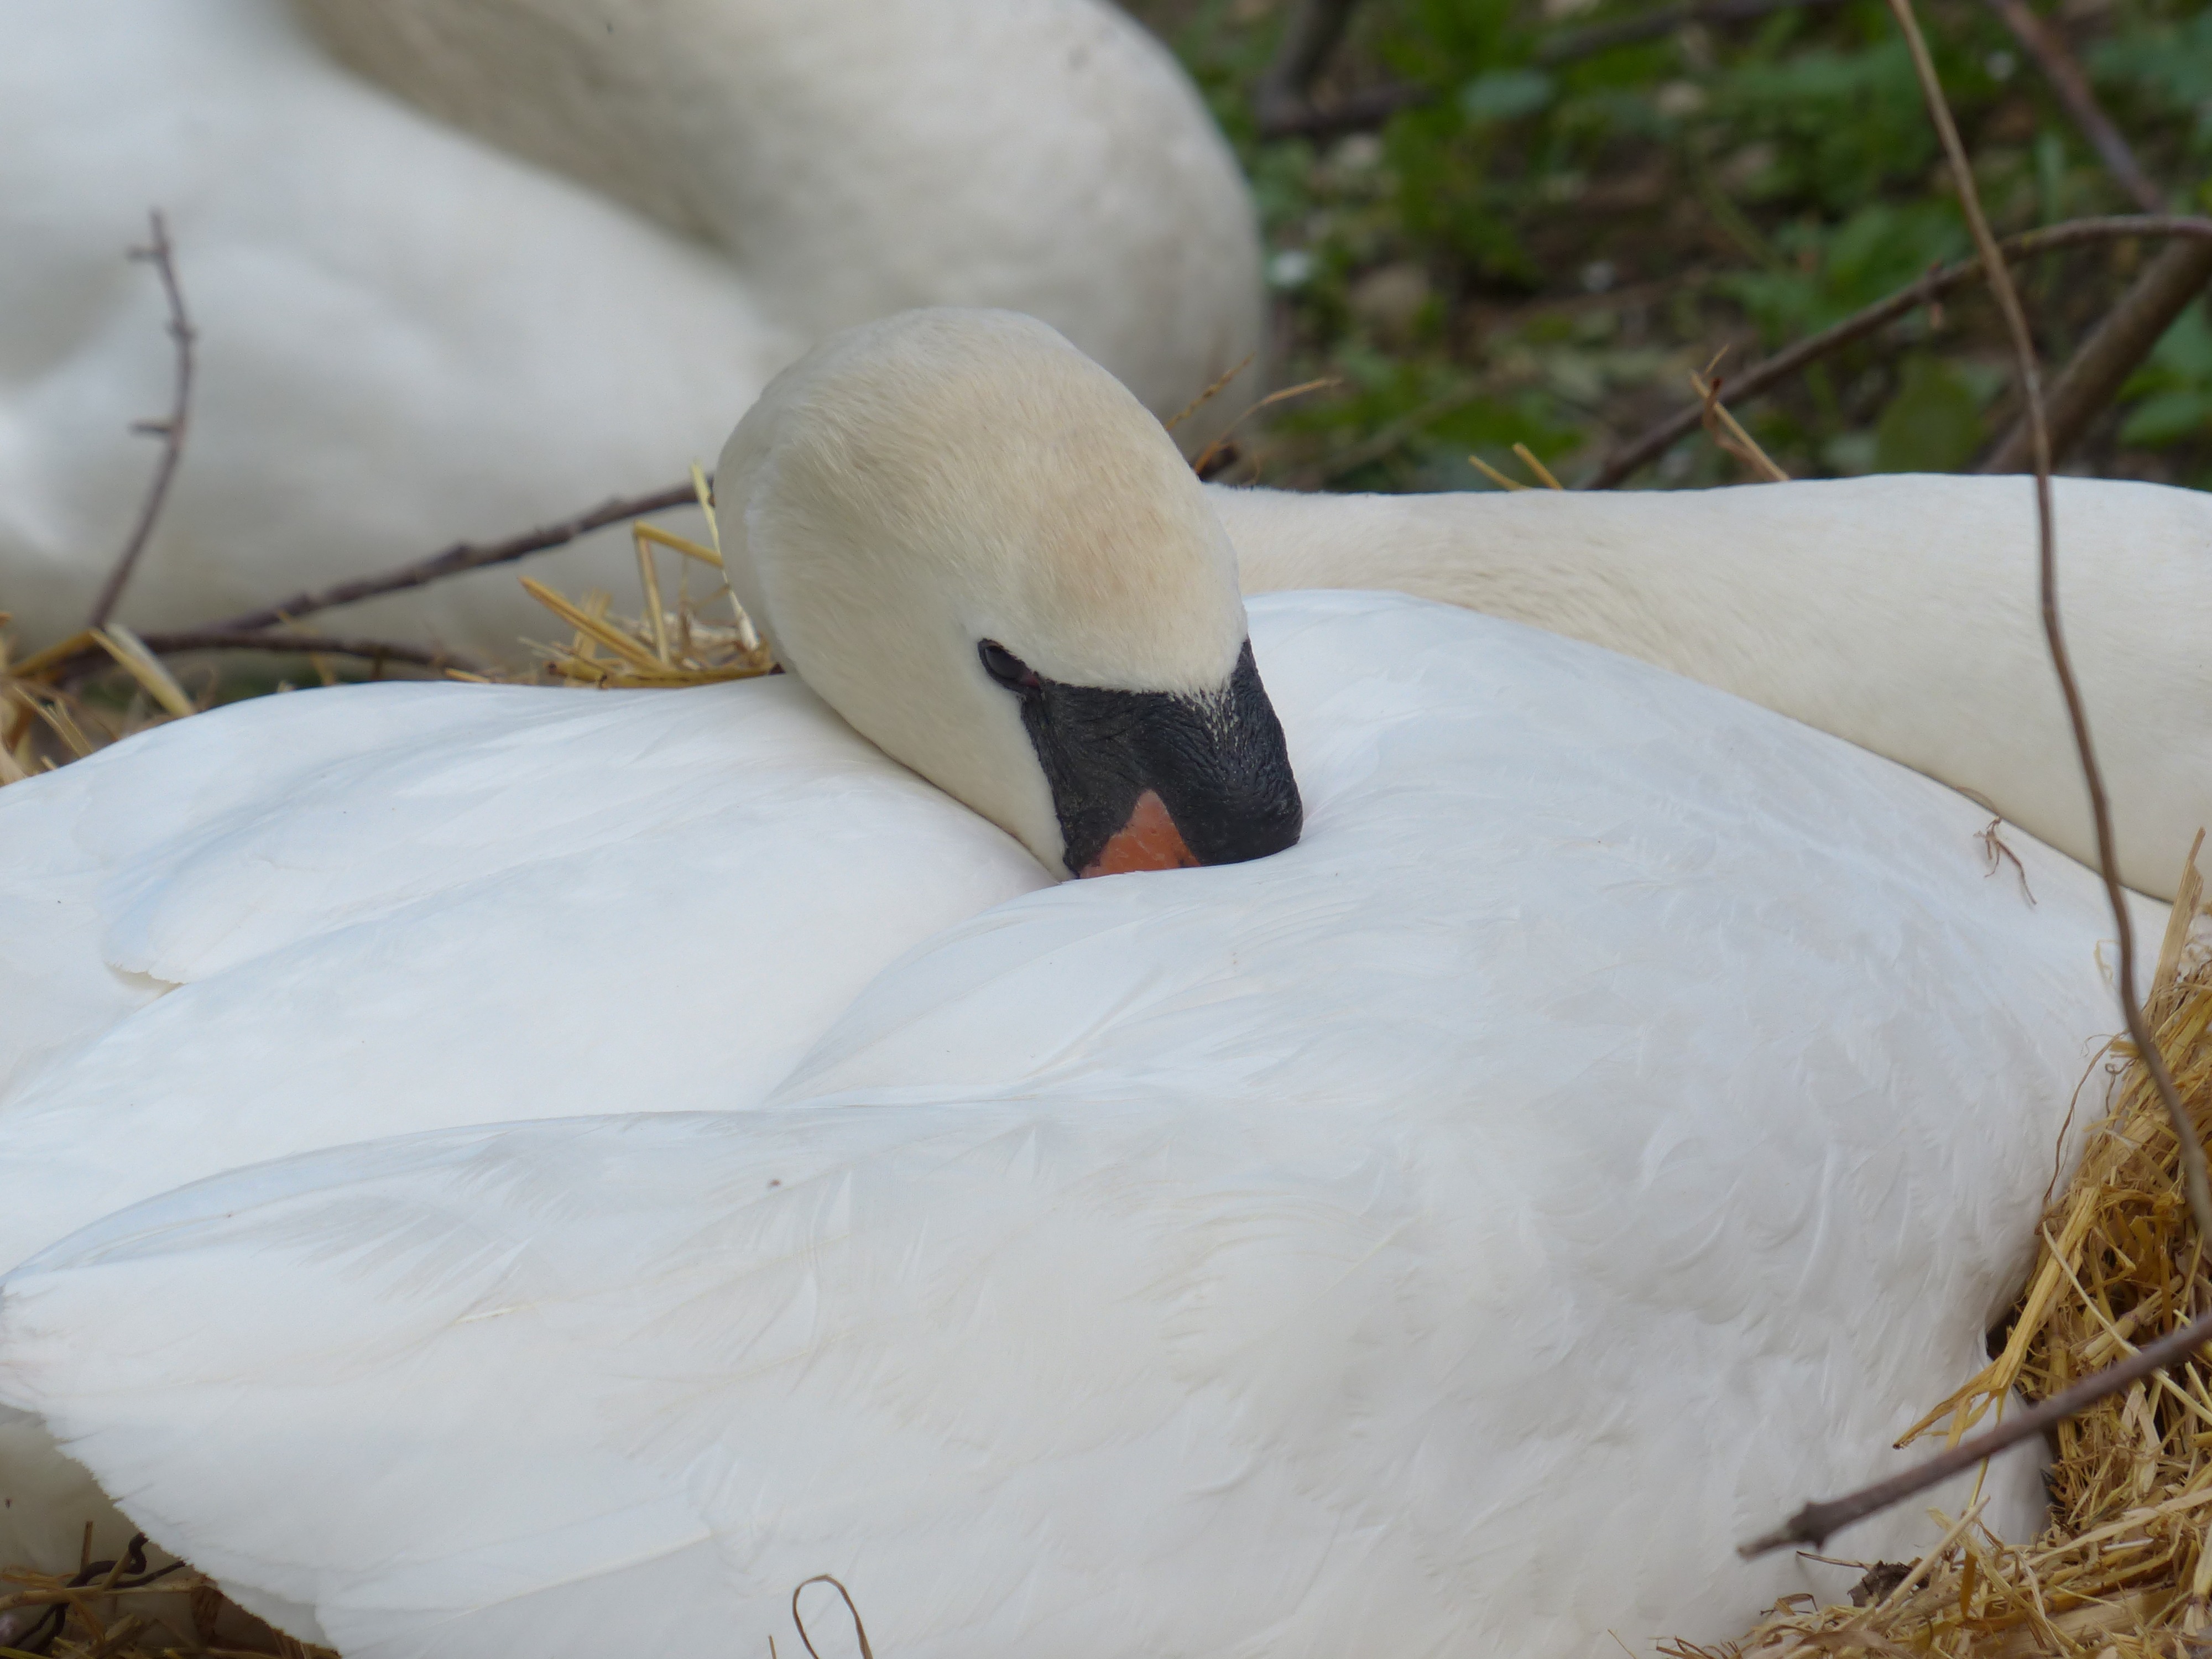
bird, wing, white, animal, wildlife, beak, fauna, swan, duck, goose, vertebrate, waterfowl, nest, water bird, breed, swan's nest, ducks geese and swans